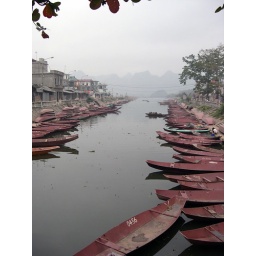
A veil of mist covers the distant limestone mountains from the boat launch to the Perfume Pagoda in Northern Vietnam.